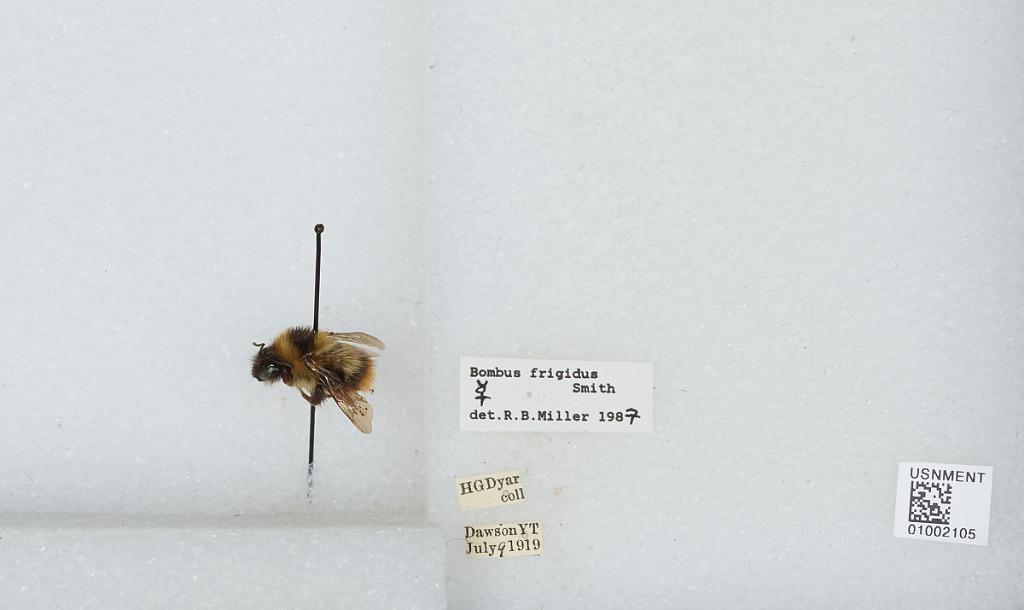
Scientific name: Bombus (Pyrobombus) frigidus Smith
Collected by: Dyar
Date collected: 1919-7-9
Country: Canada
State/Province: Yukon Territory
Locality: Dawson
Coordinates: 64.06, -139.411
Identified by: Miller, R. B.